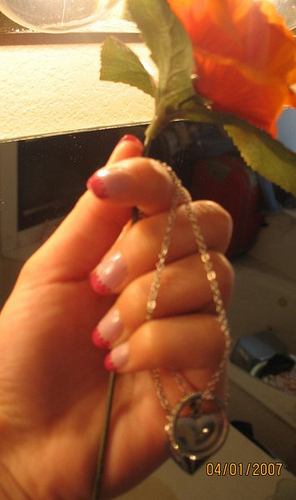
Label: not_food